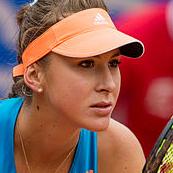
Age: 16